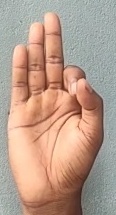
ASL sign: F